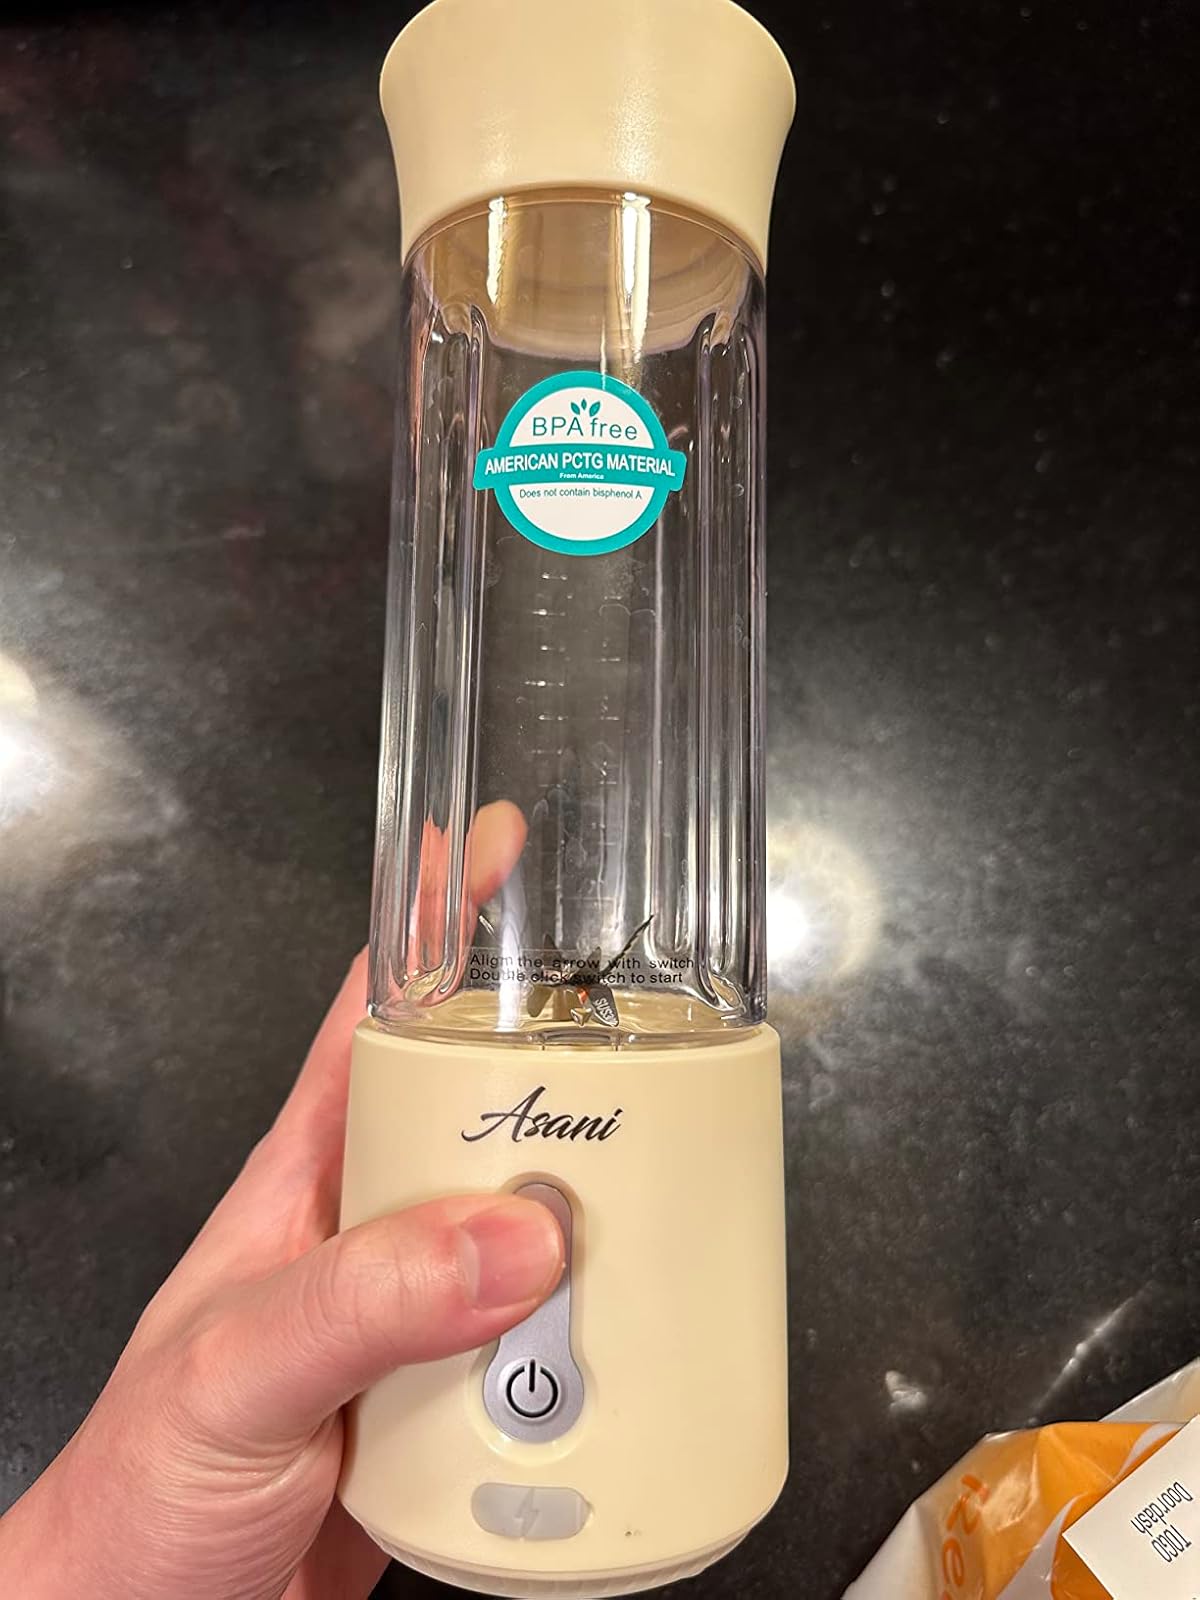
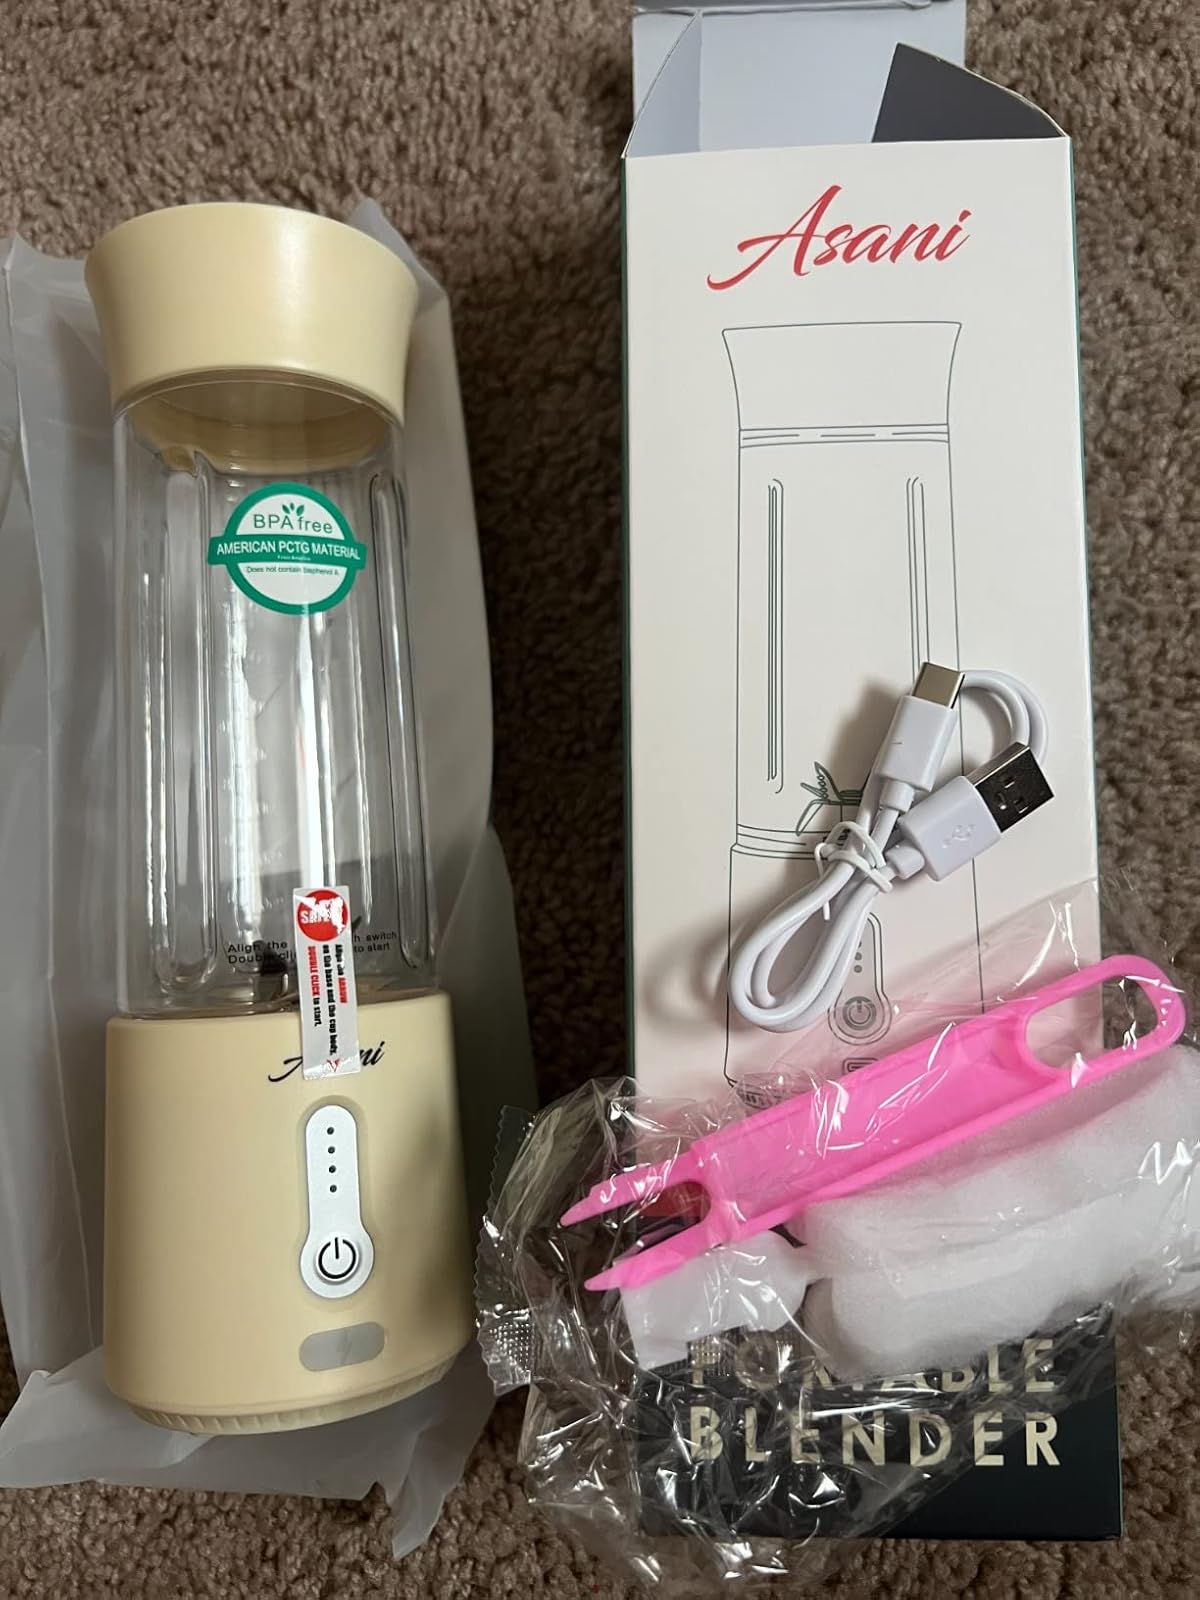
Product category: items_blender
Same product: yes